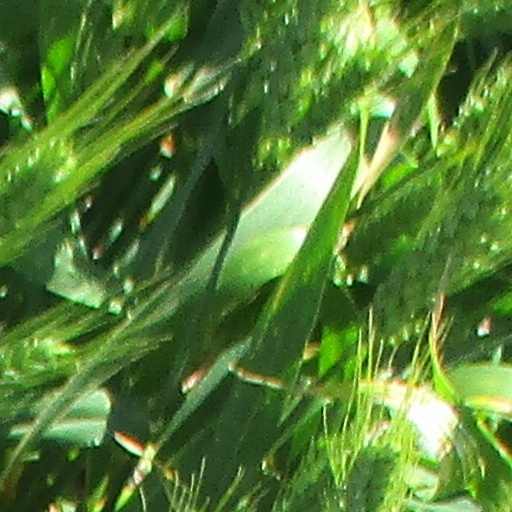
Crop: wheat